1901 Michigan Wolverines football team

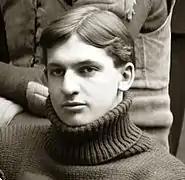
Quarterback Boss Weeks

Following the win over Indiana, the student newspaper, "The Wolverine" noted: "The 'Varsity showing was most satisfactory. Against a heavier team, on a slippery field which was all in favor of the visitors and directly opposed to our style of play, the 'Varsity was not found wanting and turned victory into a fight for big scores. Even the most optimistic did not look for such a large score, with the elements against us. The smiling, yet earnest face of Coach Yost has become a favorite feature at the games. His success as a coach has already been demonstrated, and every Michigan man is proud of him as an athlete, as a coach and as a man."